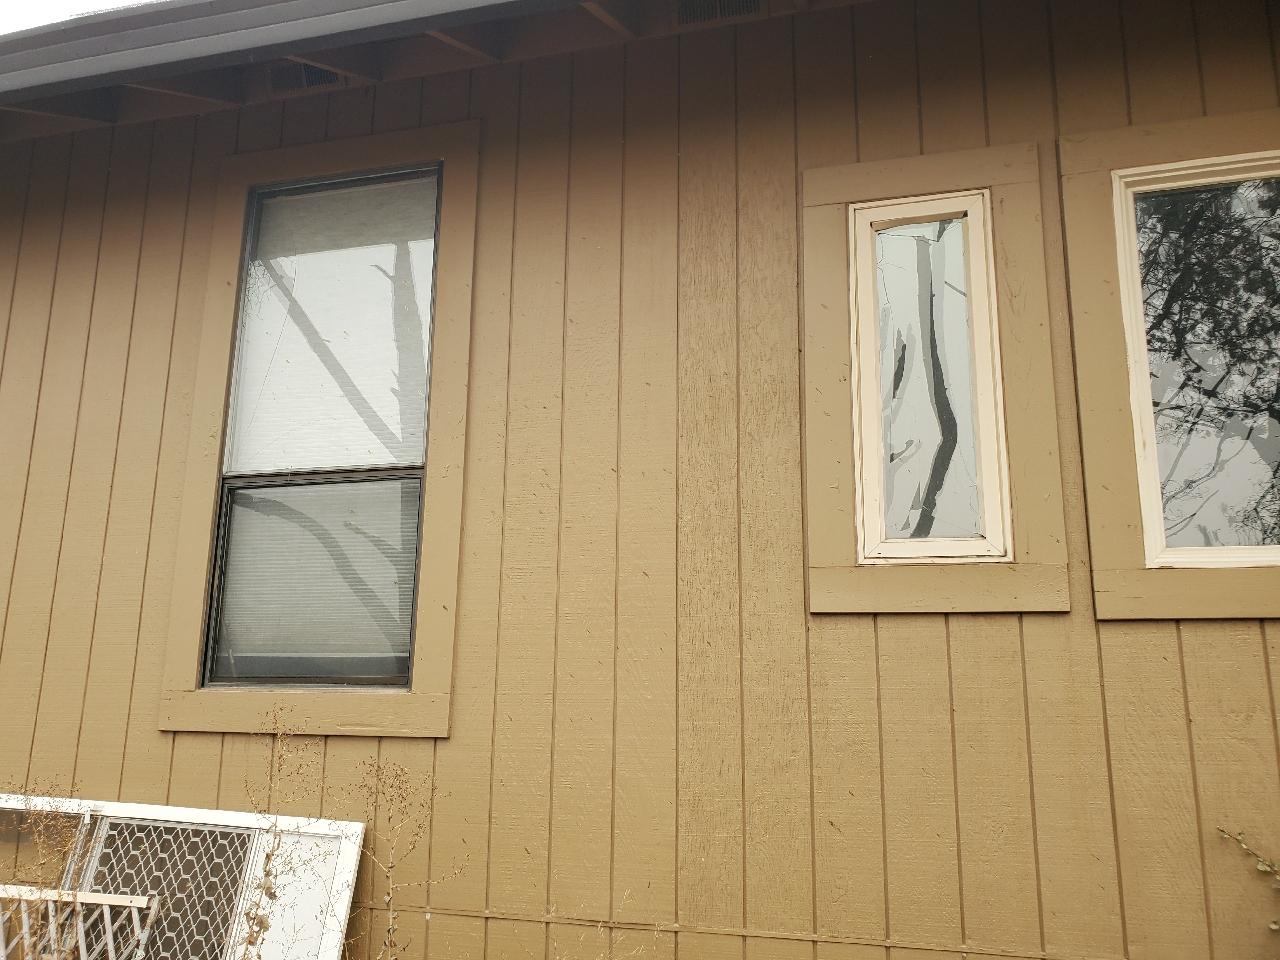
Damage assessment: affected